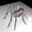
Label: spider